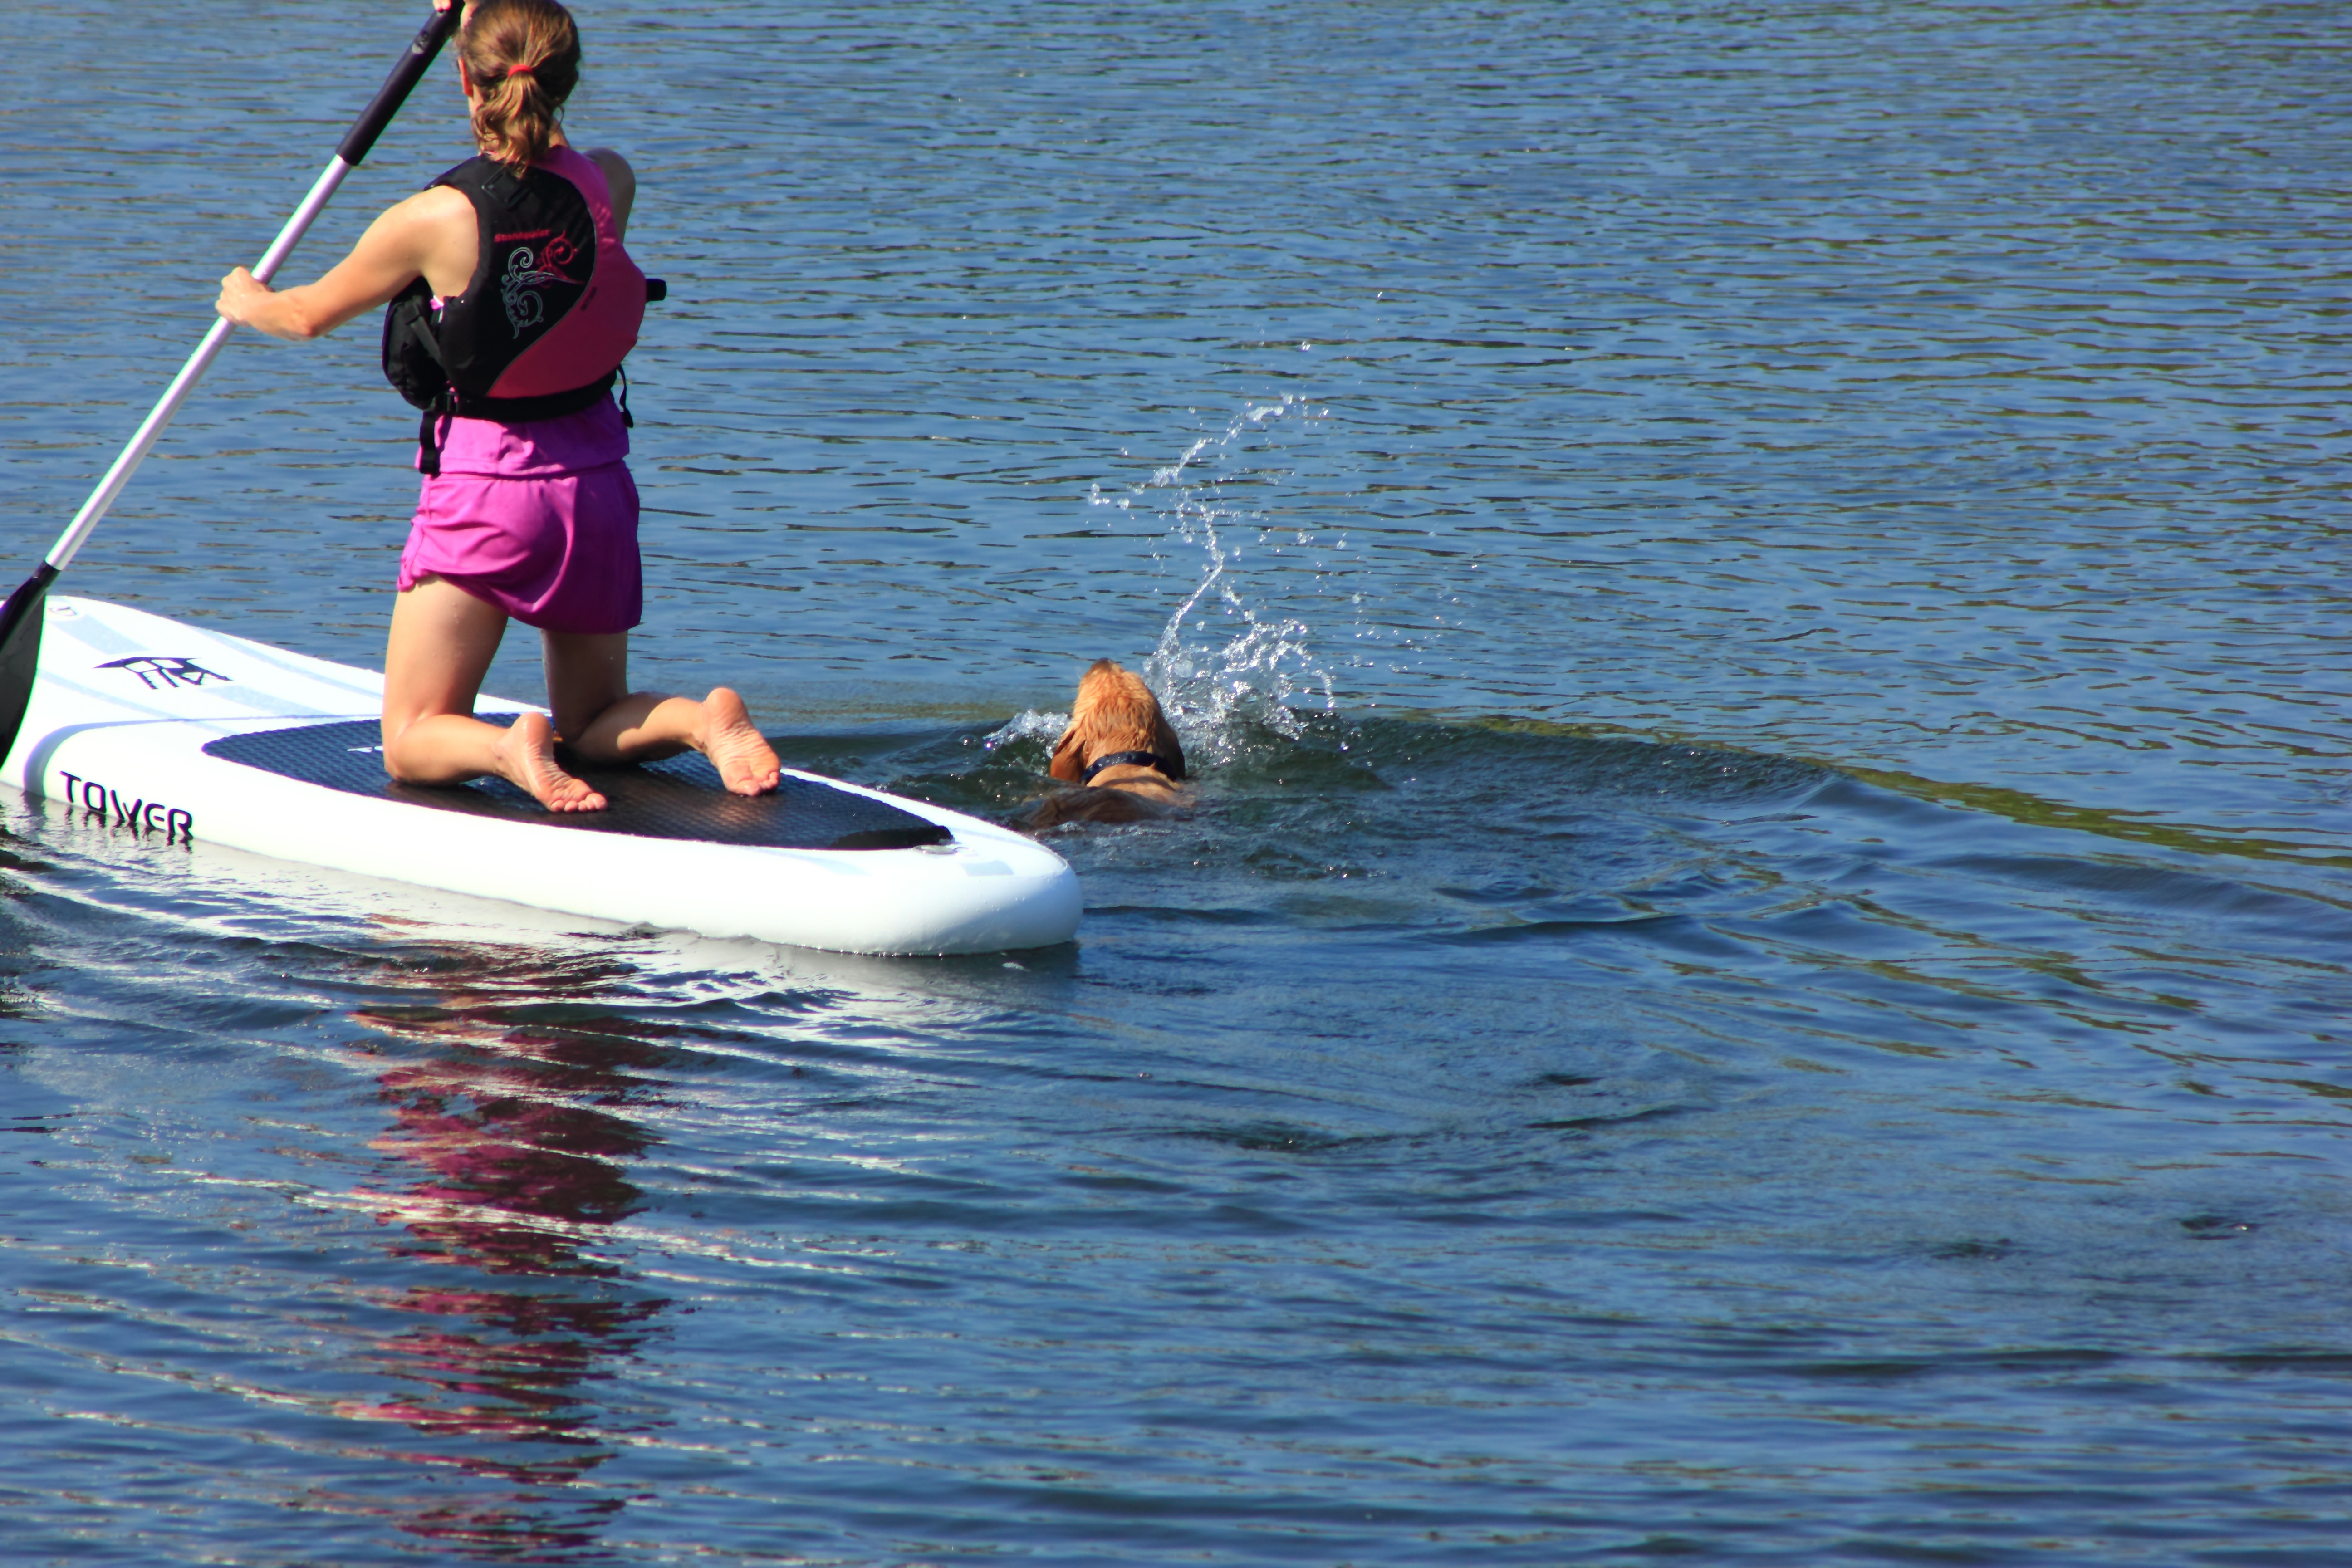
dog, paddle board, river, water transportation, surface water sports, recreation, outdoor recreation, boating, water sport, vehicle, boats and boating equipment and supplies, sports, fun, stand up paddle surfing, vacation, leisure, boat, sports equipment, towed water sport, watercraft, inflatable, paddle